Black Prince (tank)

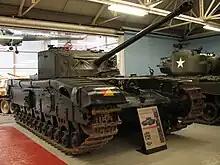
Black Prince prototype number four, at The Tank Museum (2008). The red-painted frame on the turret top is a sighting vane to allow rough but quick alignment of the gun in traverse when viewed through the commander's periscope

The only intact Black Prince is held by The Tank Museum in Bovington, UK; it is the fourth of the six prototypes that were built. It has recently been restored to running condition. A Black Prince hull was recovered from Salisbury Plain in the 1980s as part of the Tony Budge Collection, and is now held by the Rex and Rod Cadman Collection.